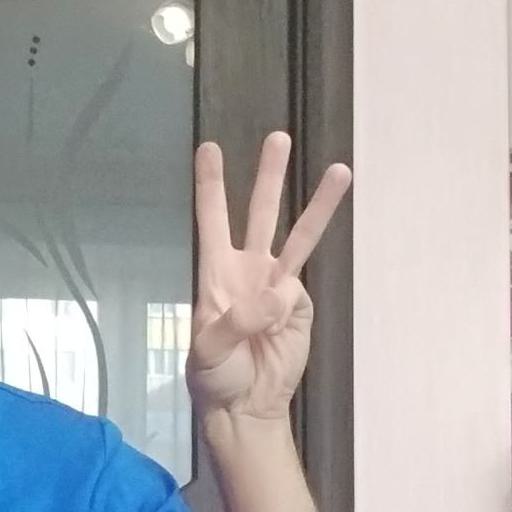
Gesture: three